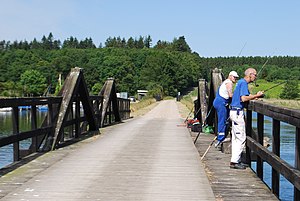
Langø (Ulvsund)
Broen og dæmningen til Langø
Broen og dæmningen til øen Langø i Ulvsund
Langø er en 1,27 km² stor ø, beliggende i Ulvsund mellem Møn og Sjælland, med 2 indbyggere. Den blev i 1919 forbundet med Sjælland af en 300 m lang dæmning og en lille bro. Avlsgårdens areal er på 64 ha ager og 40 ha græsarealer og strandeng, 10 ha beplantninger og vildtremiser, 6 ha skov og plantager samt 2 ha have- og park-områder. Den nuværende hovedbygning er opført i 1949 og blev i 1992-94 renoveret. 1993 blev der bygget en skyttebolig på 188 m². Øen er privatejet, men det er tilladt at gå på de anlagte veje og stier.